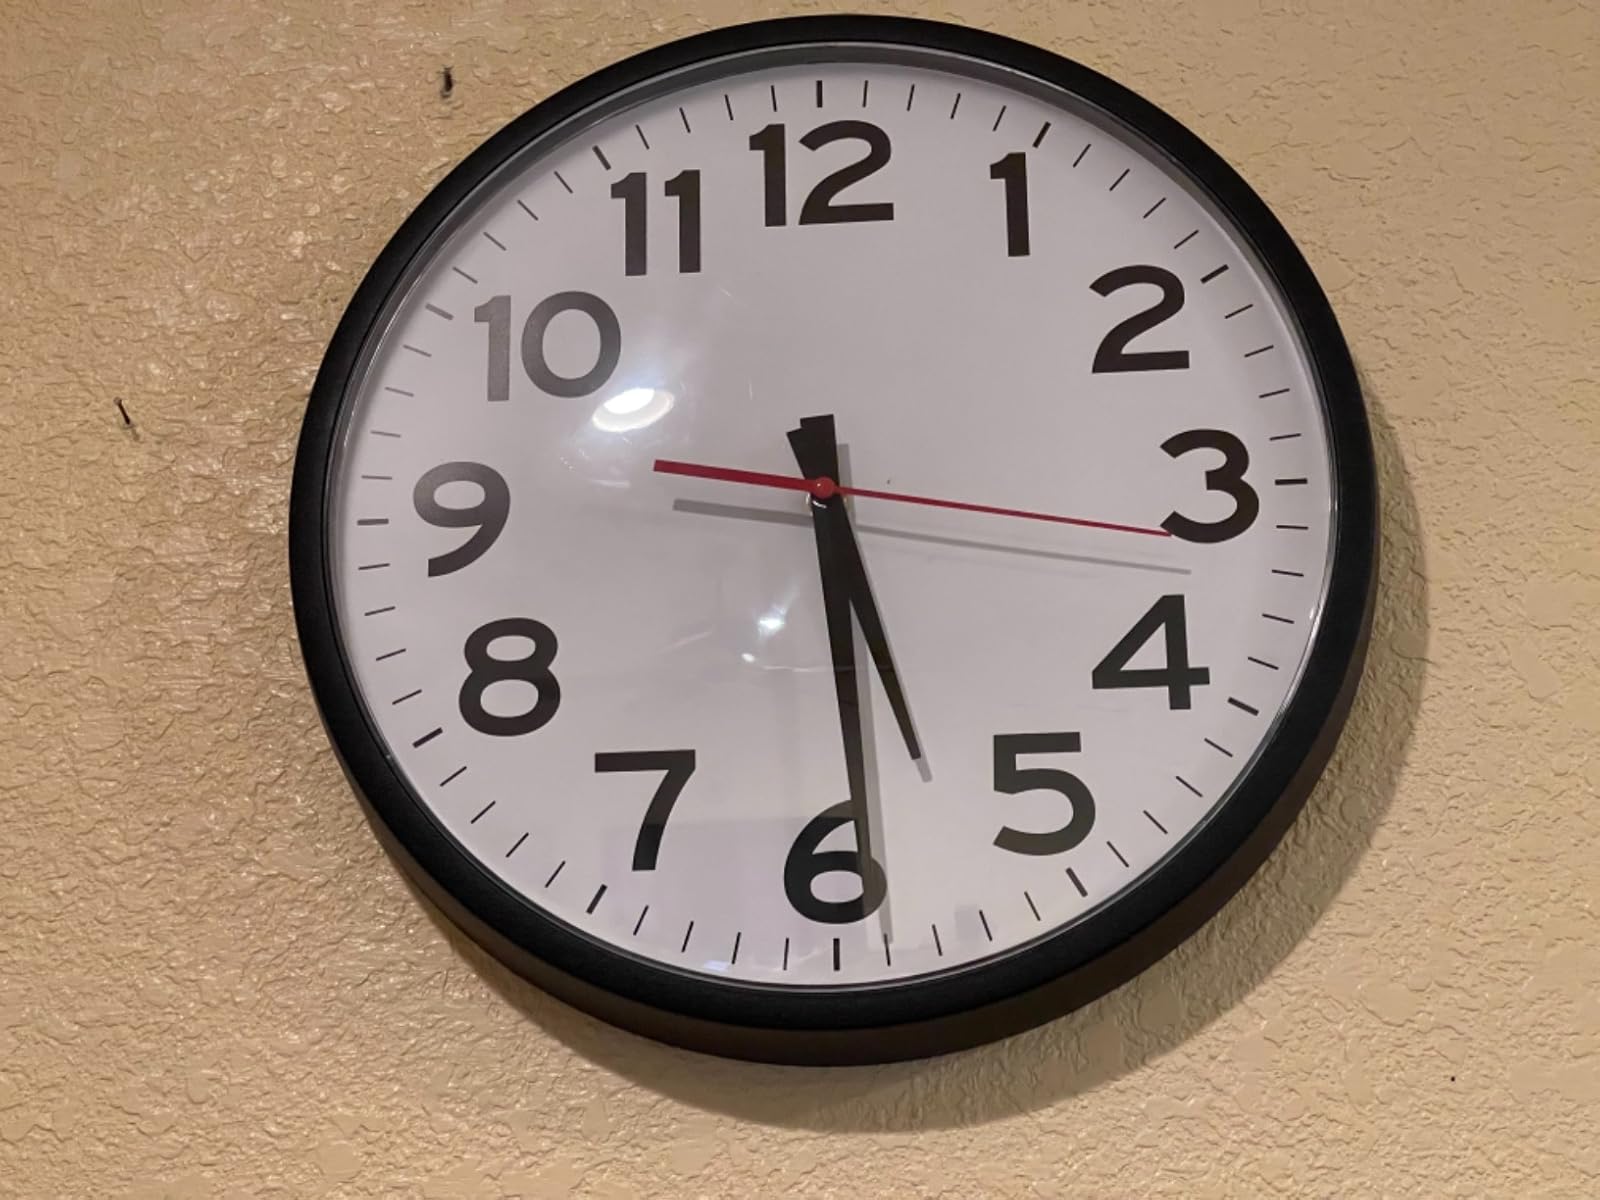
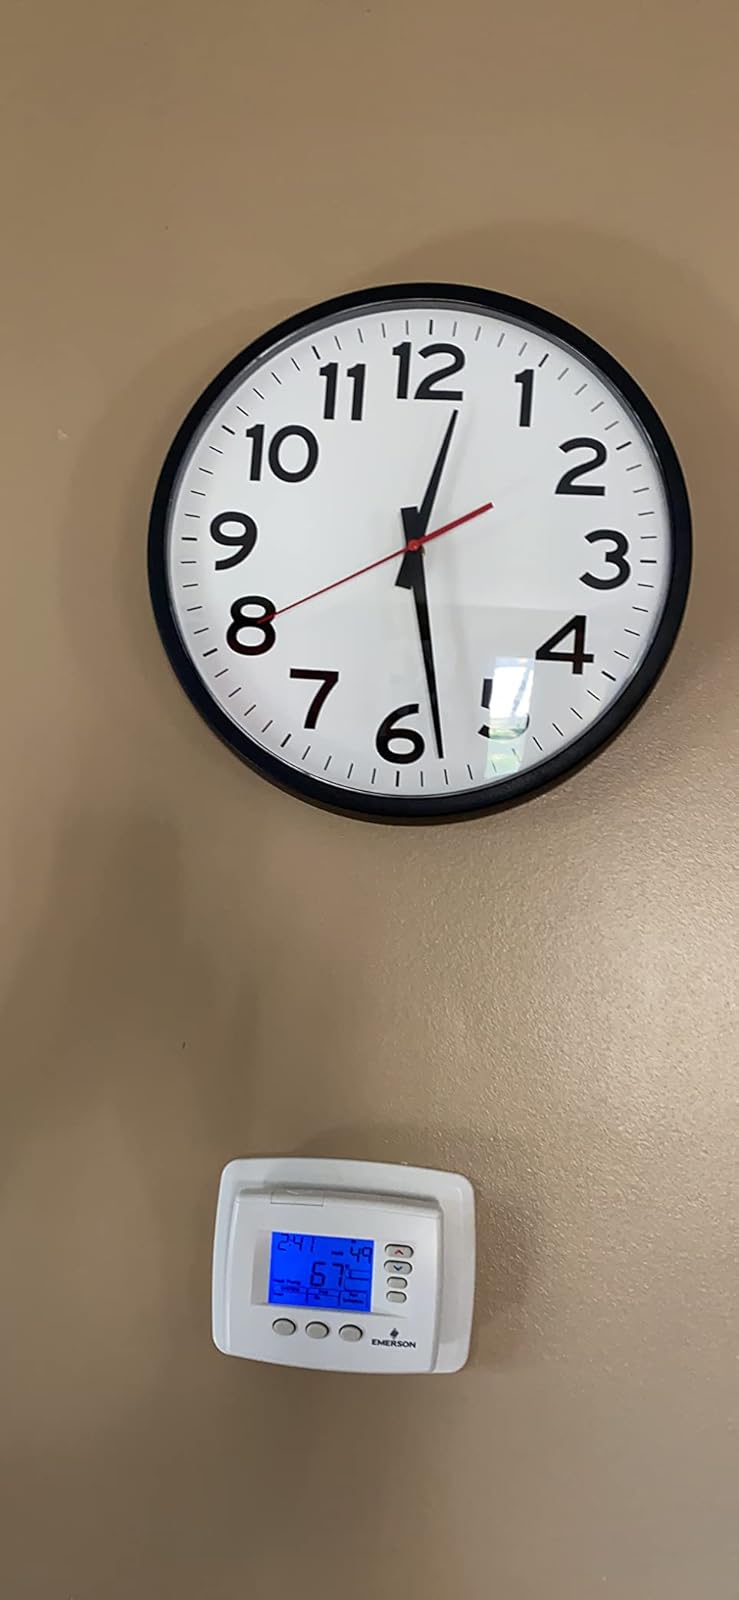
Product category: clock
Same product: yes